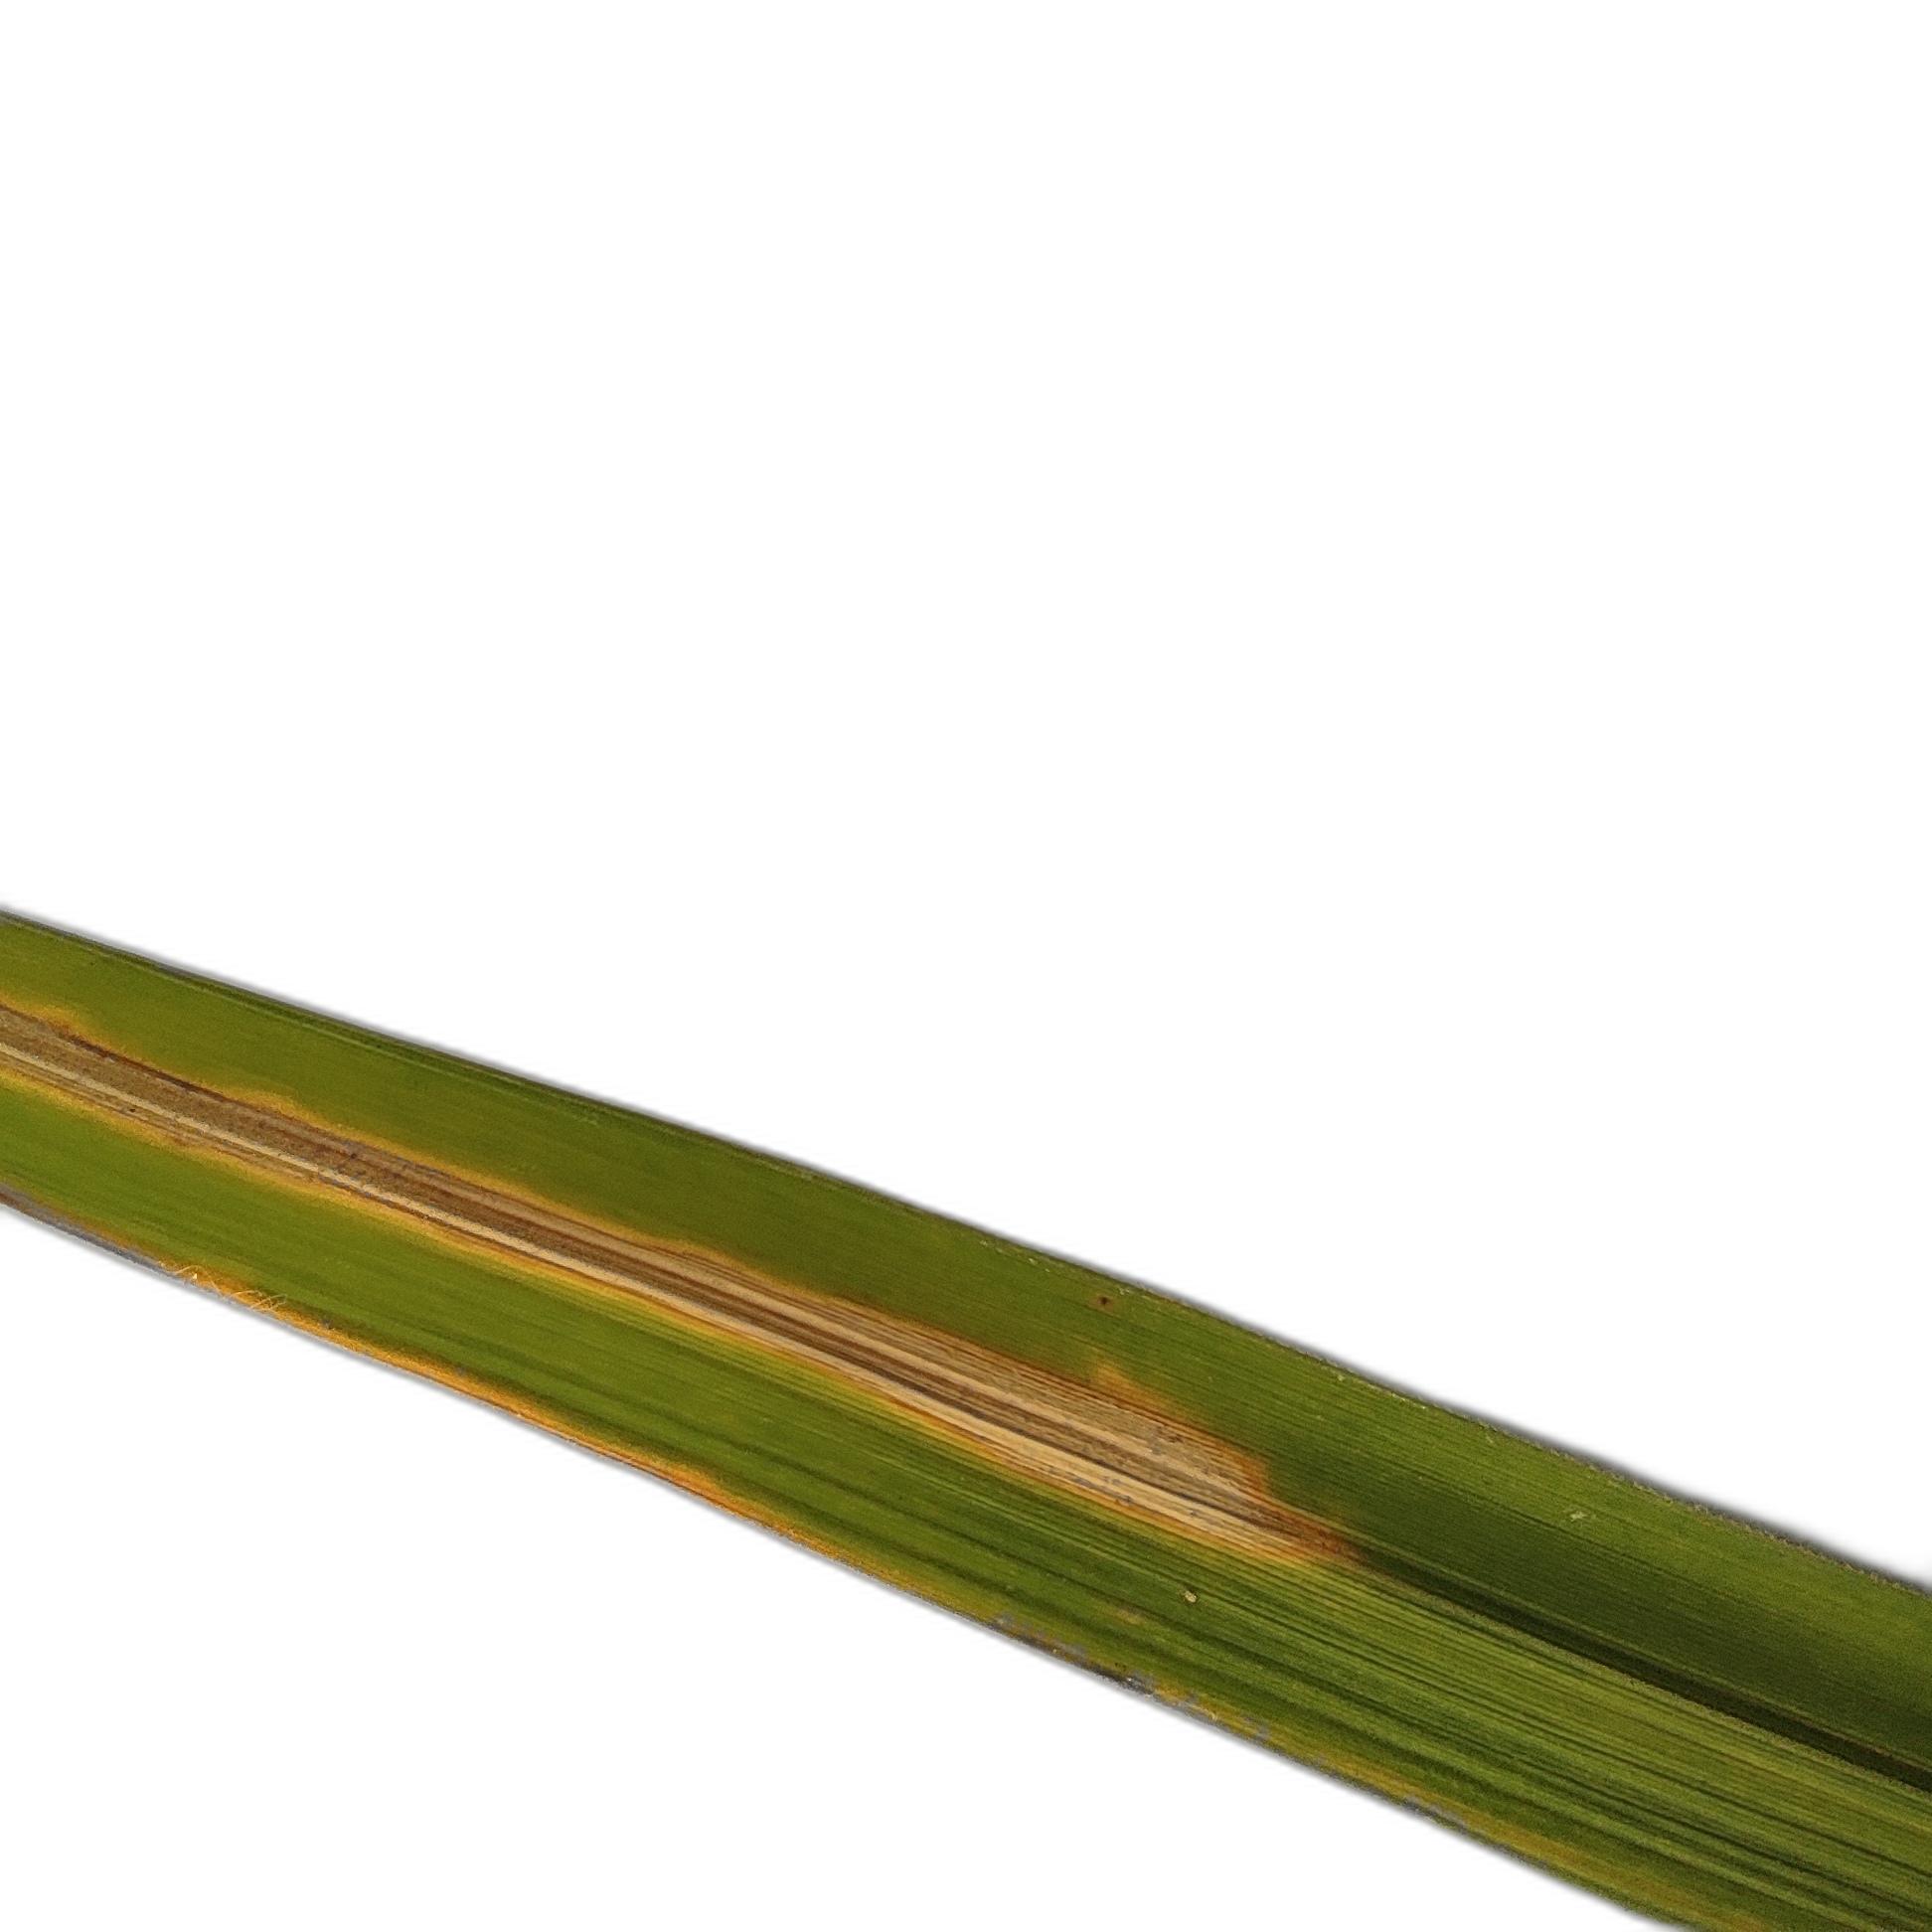
Label: Rice Stripes